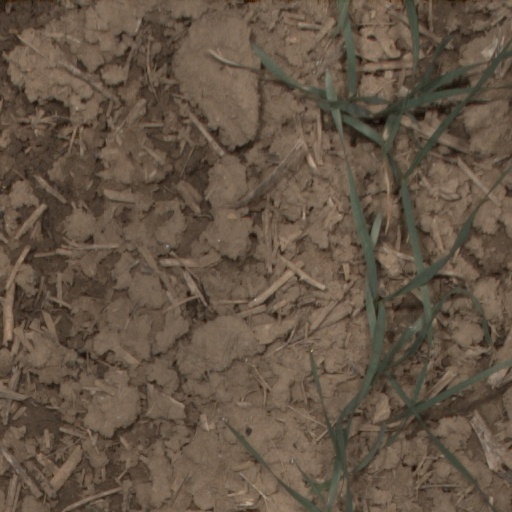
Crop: wheat